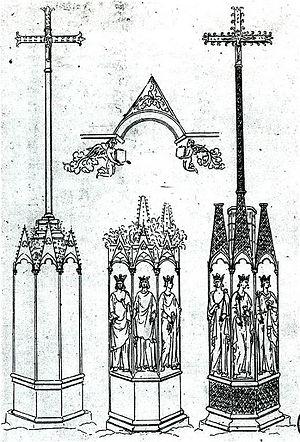
Gravure à l'eau forte du XVIIe siècle représentant les montjoies de Paris à Saint-Denis.
La Chapelle est une ancienne commune de l'ancien département de la Seine qui a existé de 1790 à 1860 avant son incorporation au territoire de la ville de Paris. Elle s'est appelée La Chapelle-Franciade sous la Révolution. Elle est parfois nommée La Chapelle-Saint-Denis.
On appelait autrefois une « montjoie » un monceau de pierres entassées, un tas de terre et de cailloux pour marquer les chemins. La coutume des pèlerins était d'élever des monceaux de pierres, sur lesquelles ils plantaient des croix, aussitôt qu'ils découvraient le lieu de dévotion où ils allaient en pèlerinage.